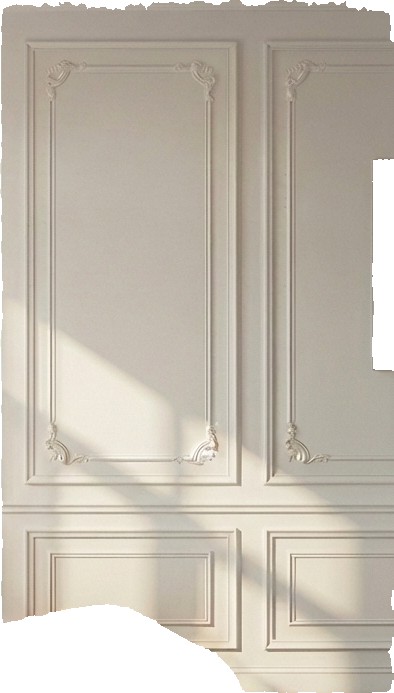
Surface category: wall